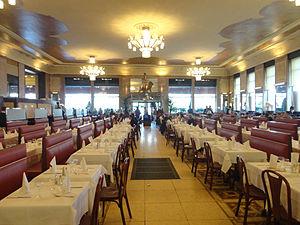
Salle de la Brasserie Georges à Lyon (France).
La Brasserie Georges est un restaurant situé dans le 2ᵉ arrondissement de Lyon.